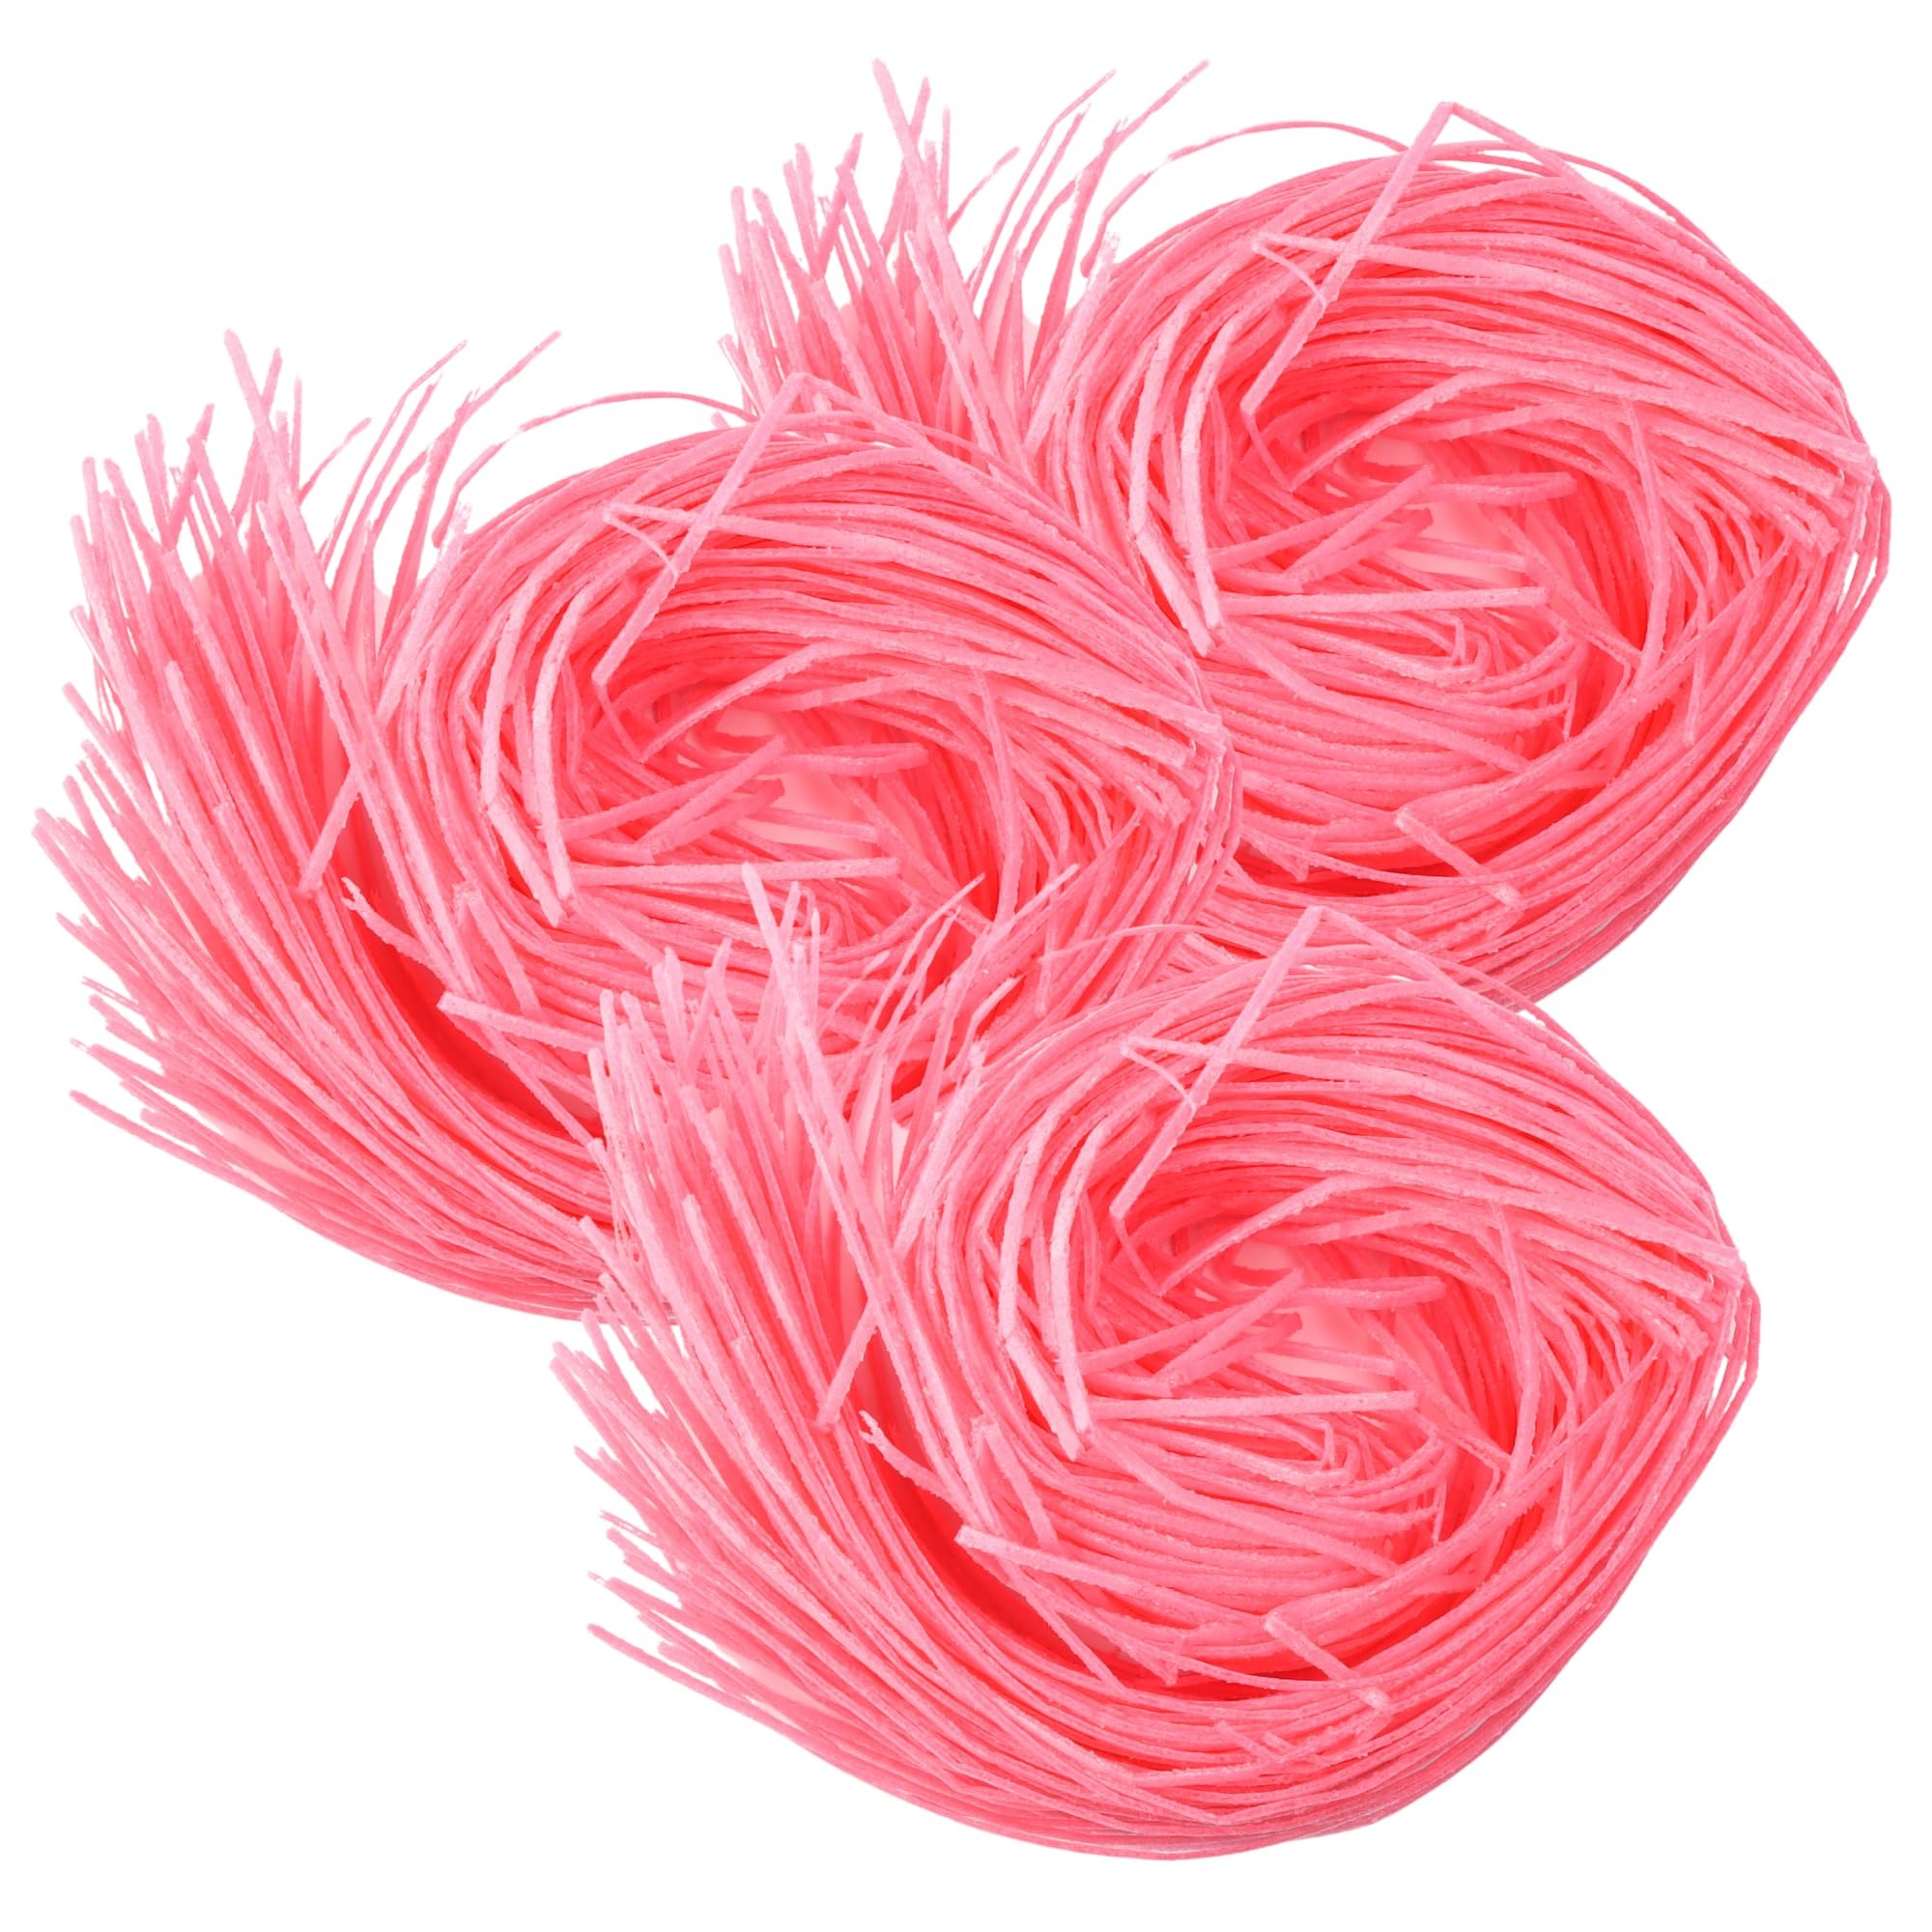
Item Name: Edible Easter Grass, Fruit Flavored Cake and Cupcake Toppers, Basket Stuffers, Pack of 3 (Strawberry)
Bullet Point 1: Vibrant Aesthetic: Add a pop of color to your Easter celebrations with this Edible Easter Grass, perfect for enhancing any Easter basket or springtime display.
Bullet Point 2: Delicious Fruit Flavor: Each strand of this edible grass is infused with a sweet flavor, making it a treat as delightful to eat as it is to look at.
Bullet Point 3: Creative Cake Decor: Versatile and fun, use this fruit-flavored grass as a whimsical topper for cakes, cupcakes, and other desserts.
Bullet Point 4: Pack of Three: Sold in a convenient pack of three, ensuring you have enough to fill multiple baskets or decorate a range of festive treats.
Bullet Point 5: Easter Basket Essential: Not only is this edible grass a unique basket stuffer, but it also offers a tasty snack for anyone digging into their Easter goodies.
Product Description: Celebrate the season of renewal with Edible Easter Grass, the perfect addition to any Easter basket or dessert table. Each pack contains three generous portions, making it easy to spread the festive cheer across all your holiday preparations. Whether used for adding a touch of whimsy to your Easter baskets or as an inventive topping on springtime sweets, this edible grass is sure to be a conversation starter. Embrace the spgirit of Easter with this sweet, playful, and utterly edible decoration.
Value: 3.0
Unit: Count

Price: 16.42